Paulette Brupbacher

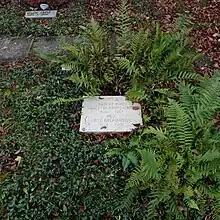
Funerary urn of Paulette et Fritz Brupbacher at the Hönggerberg cemetery in Zurich. The gravestone bears the inscription : "DOCTORS OF THE POOR".

She studied philosophy in Bern from 1902, attaining her doctorate in 1907. She then moved to Geneva and studied medicine. In 1924 she divorced her first husband, Abraham Gutzeit, and opened a practice with her second husband, Fritz Brupbacher, in Zurich. Combining her work as a doctor with political activism, she fought for sexual liberation, contraception, the right to abortion, and the emancipation of women. She was banned from public speaking in 1937 for giving a lecture on birth control in Solothurn.